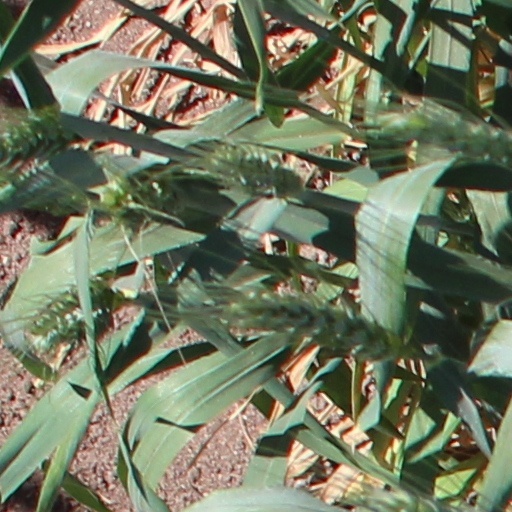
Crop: wheat